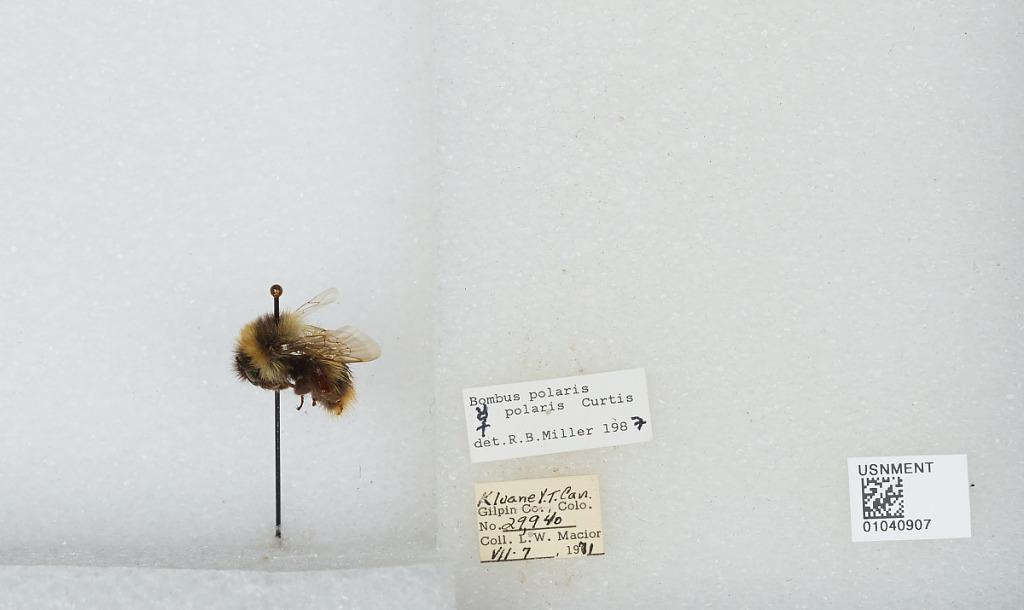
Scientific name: Bombus (Alpinobombus) polaris Curtis
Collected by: L. Macior
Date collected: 1971-7-7
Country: Canada
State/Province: Yukon Territory
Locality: Kluane
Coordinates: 60.75, -139.5
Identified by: Miller, R. B.